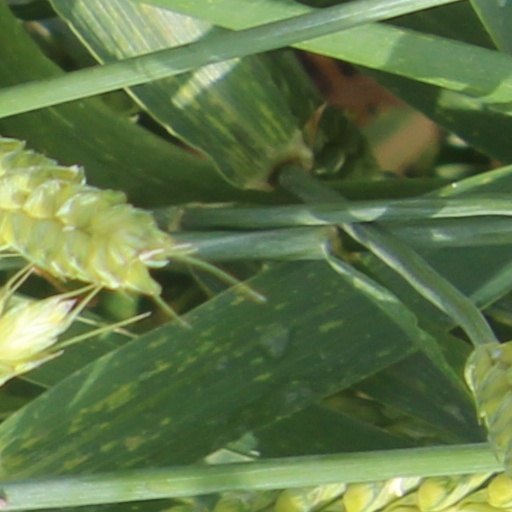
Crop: wheat